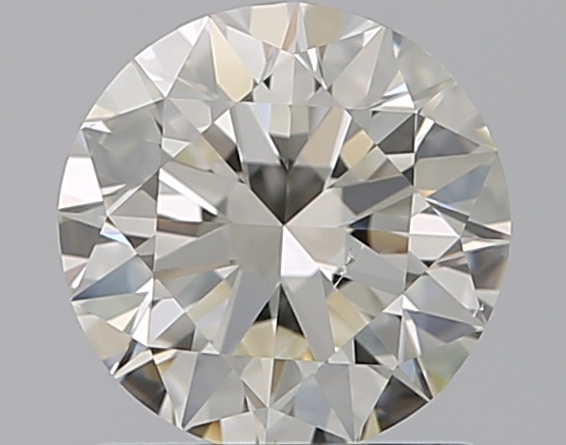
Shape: round
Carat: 1
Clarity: VS2
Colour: J
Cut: EX
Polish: EX
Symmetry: EX
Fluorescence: N
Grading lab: GIA
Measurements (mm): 6.36 x 6.4 x 3.93